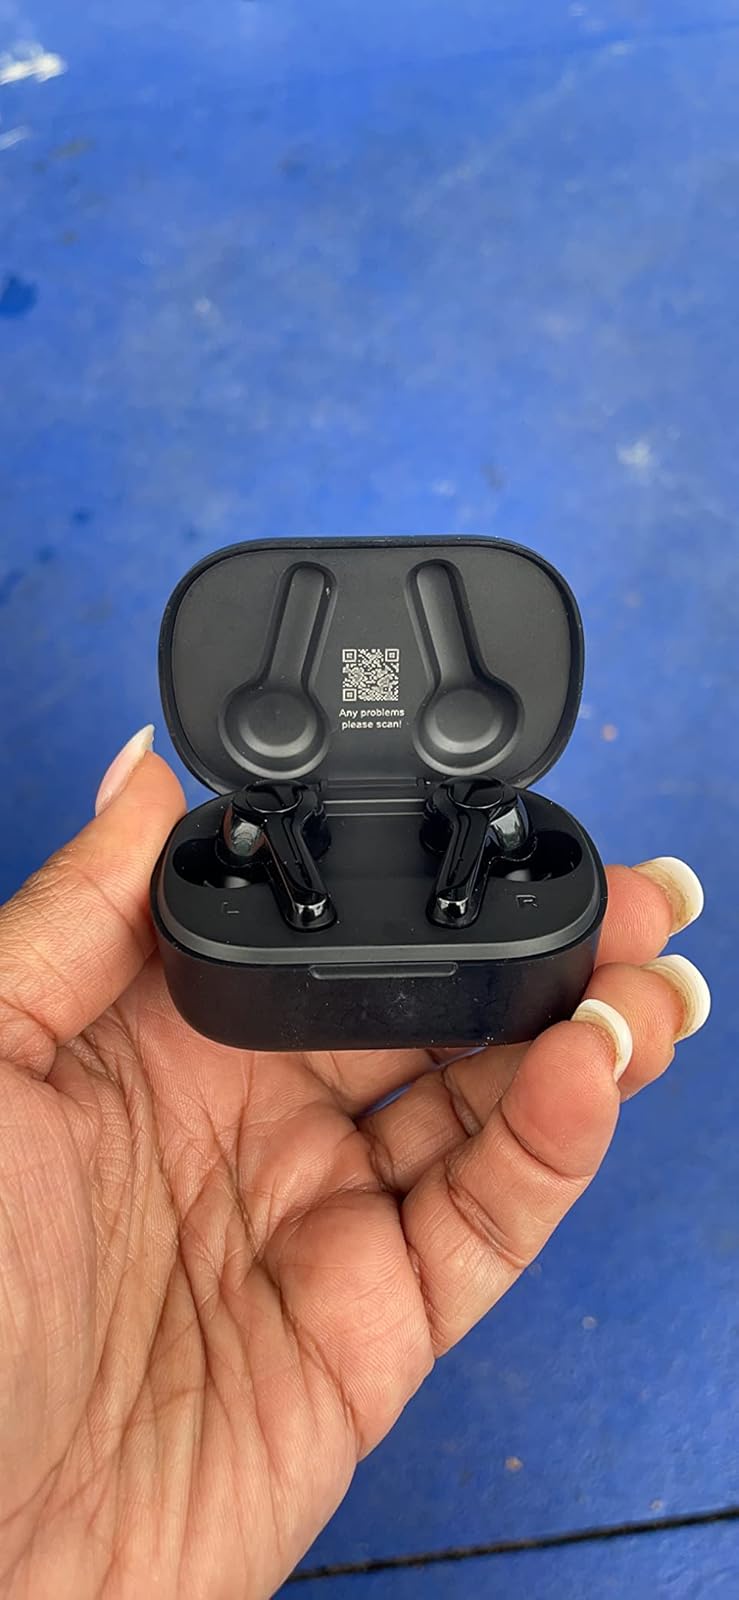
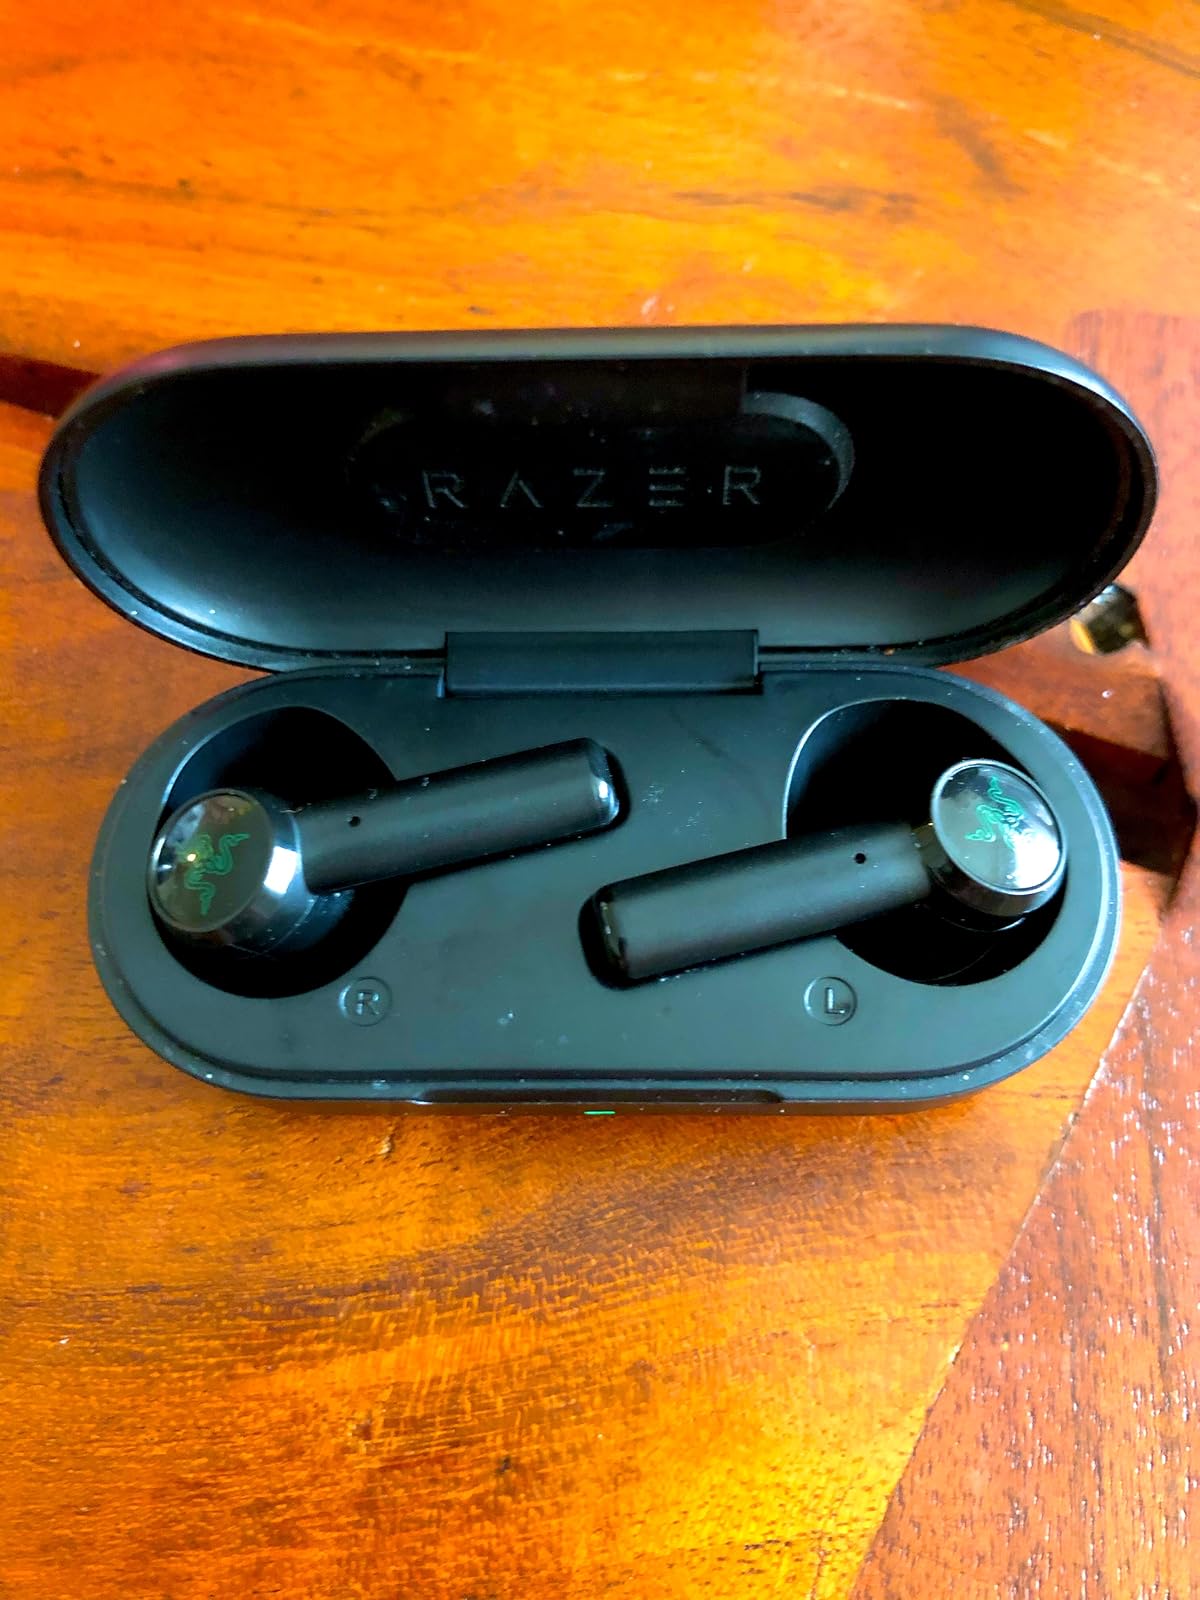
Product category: earbuds
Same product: no